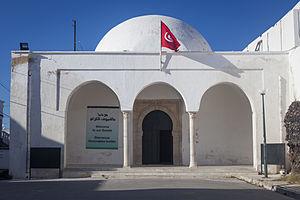
Palais El Abdellia
Le palais Abdellia est un palais situé à La Marsa, ville de la banlieue nord de la capitale de la Tunisie, Tunis.
Cette liste des monuments classés du gouvernorat de Tunis est une liste des monuments historiques et archéologiques protégés et classés du gouvernorat de Tunis établie par l'Institut national du patrimoine de Tunisie.
La Marsa ou El Marsa est une ville tunisienne située à 18 kilomètres au nord-est de Tunis. Elle constitue une municipalité comptant 92 987 habitants en 2014.